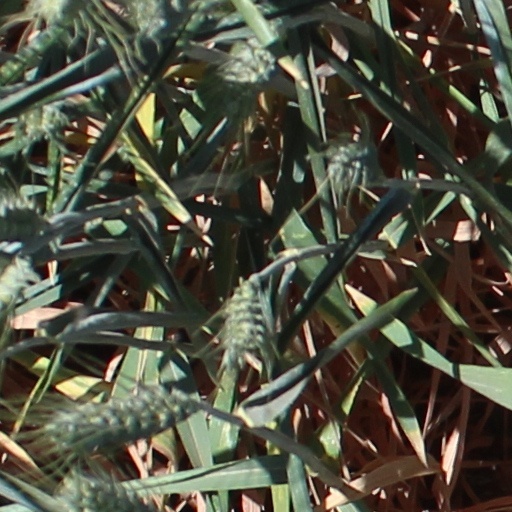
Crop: wheat